Doncaster

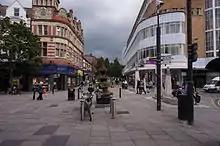
St Sepulchre Gate and Printing Office Street

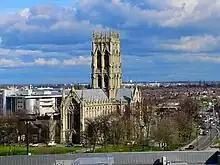
Doncaster skyline with St George's Minster in the foreground

Doncaster is the second largest settlement in South Yorkshire and the largest metropolitan district in England by area. It expanded dramatically in population with the development of coal mining. Closure of coal mines in the 1970s and early 1980s caused economic difficulties; the town then developed its service industry, drawing on the good communication links with the rest of the UK.